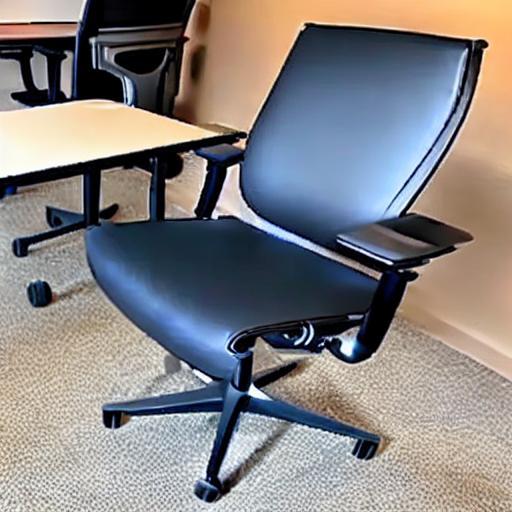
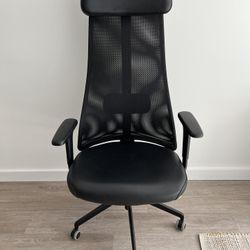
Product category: items_chair
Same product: no